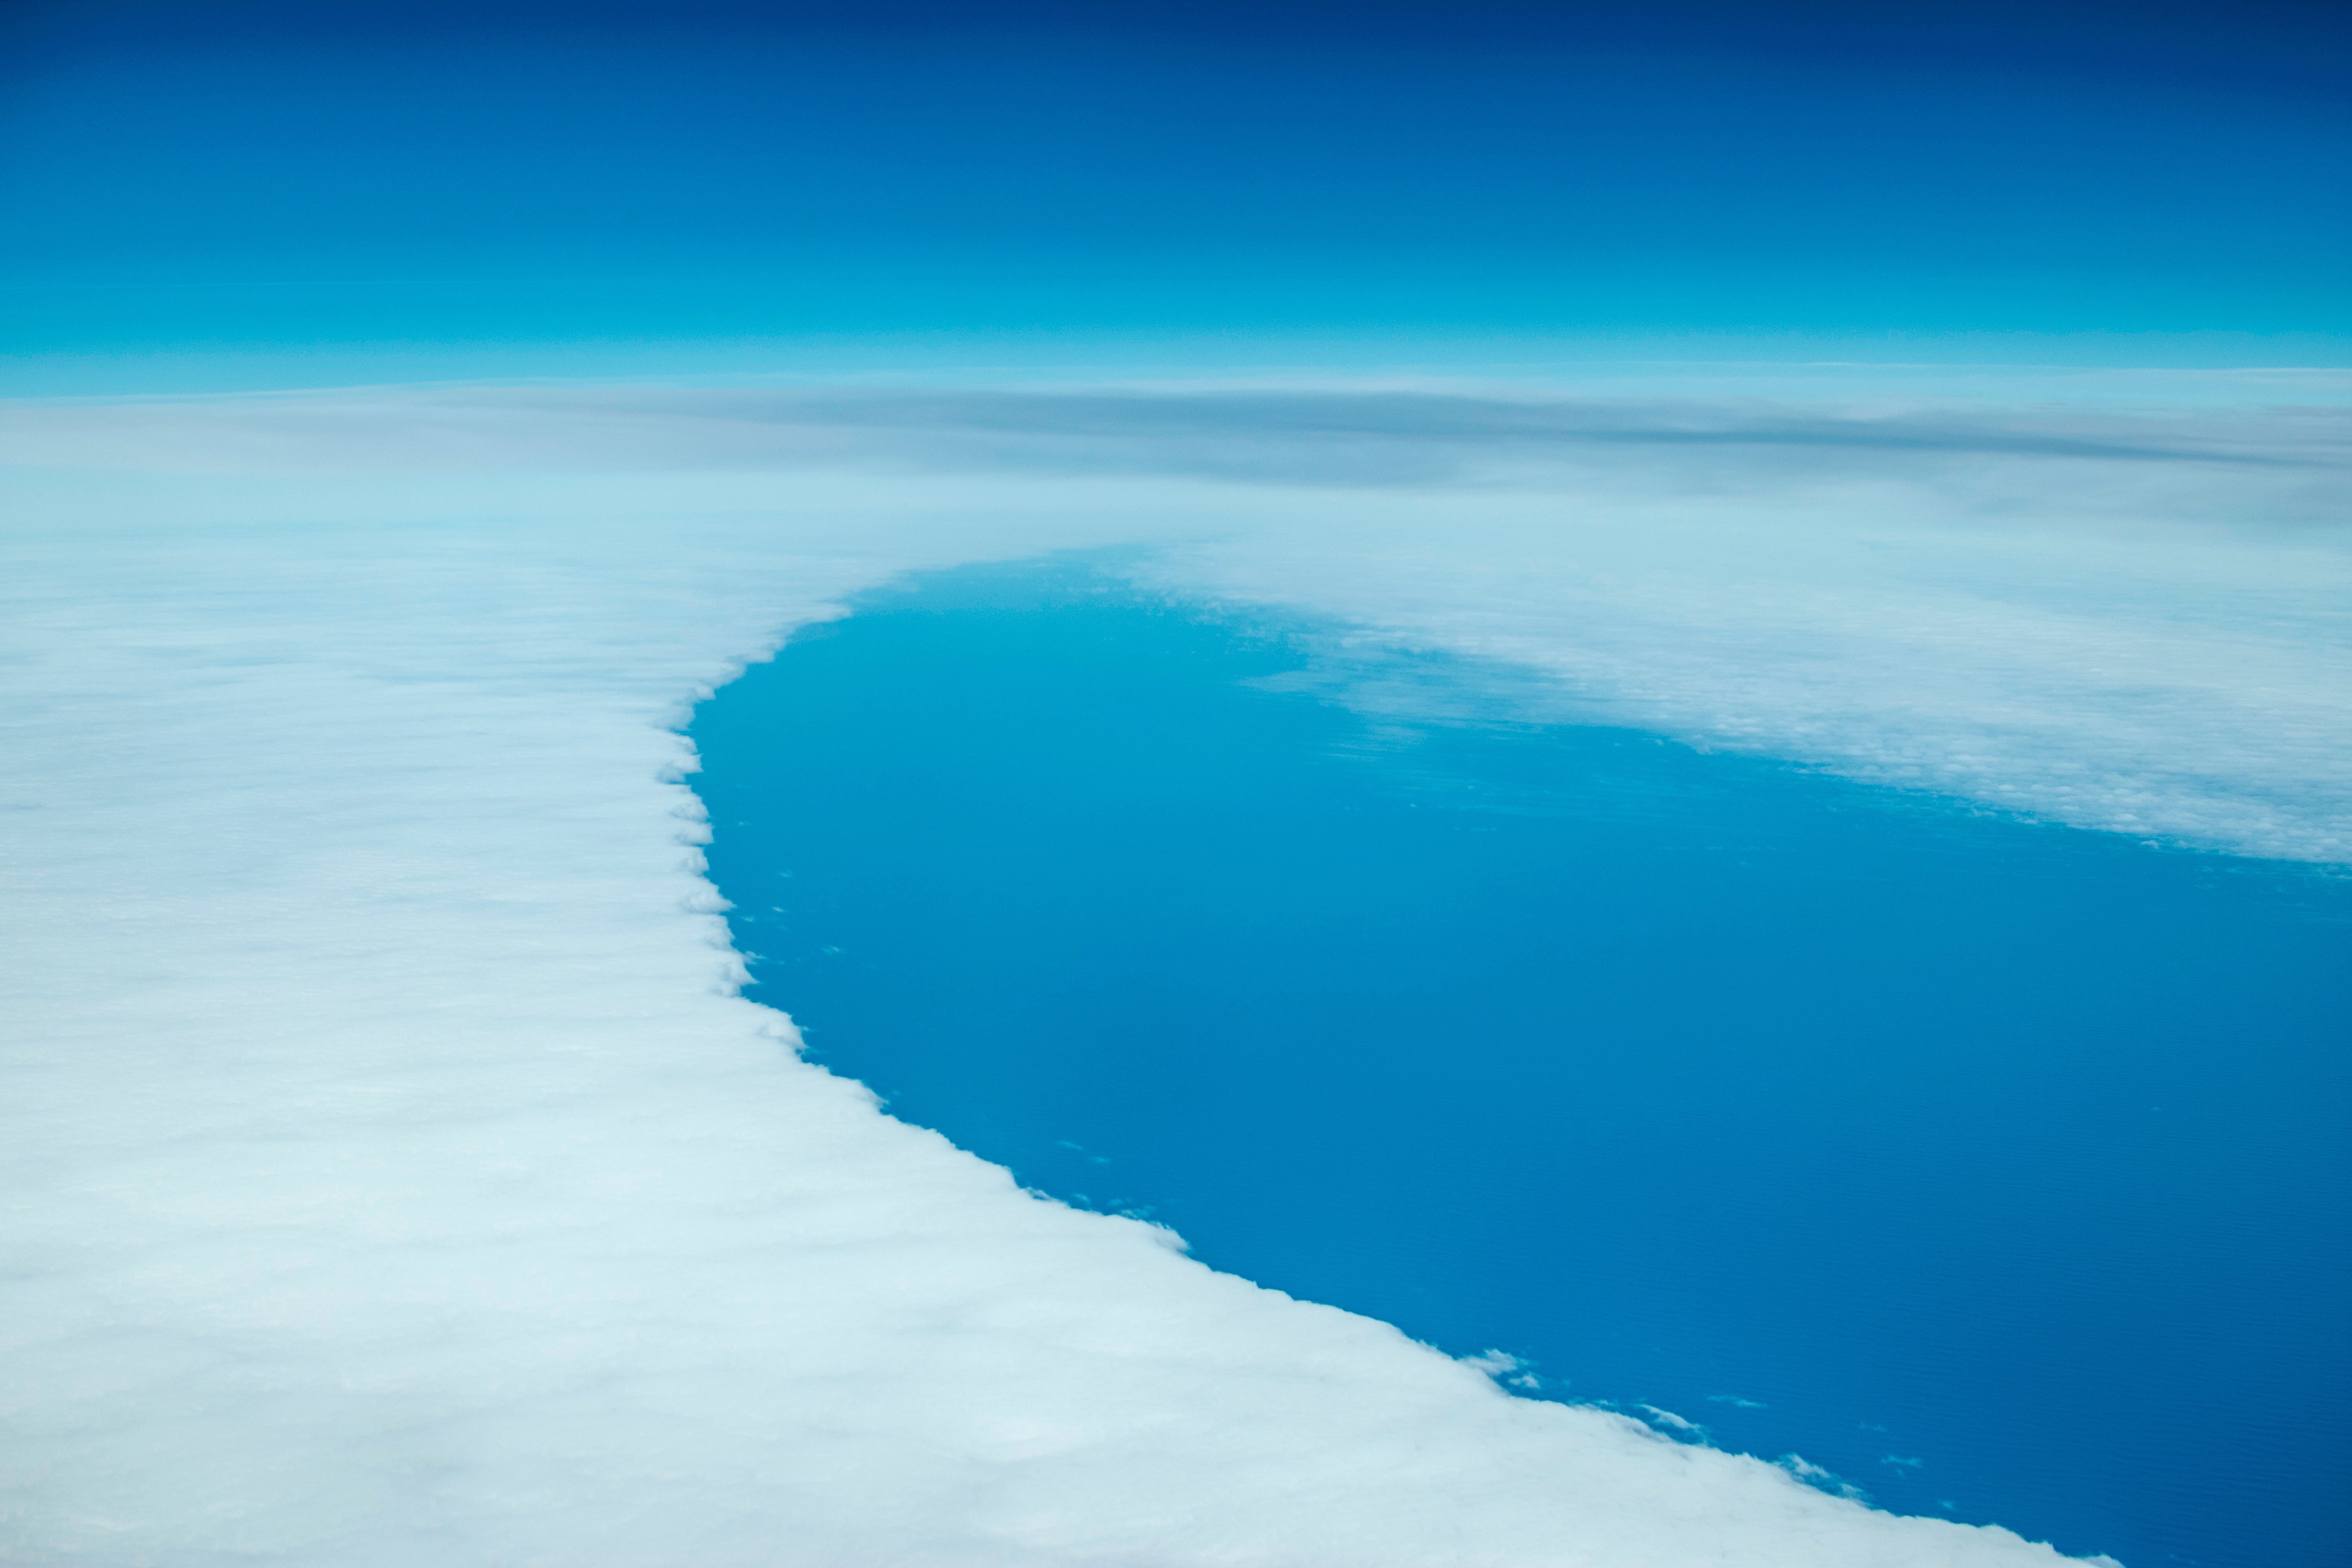
sea, coast, ocean, horizon, sky, sunlight, wave, atmosphere, arctic, arctic ocean, wind wave